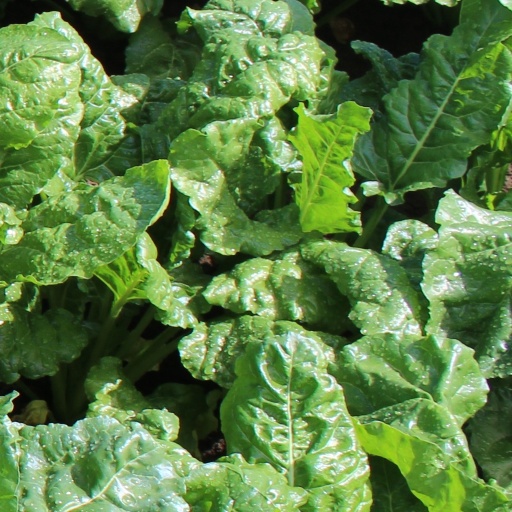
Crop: sugar beet